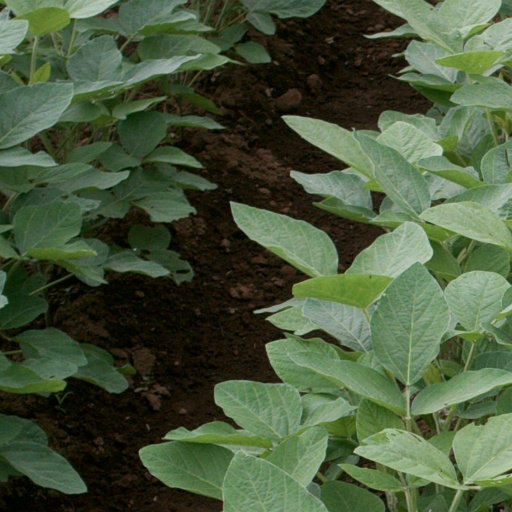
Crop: soybean